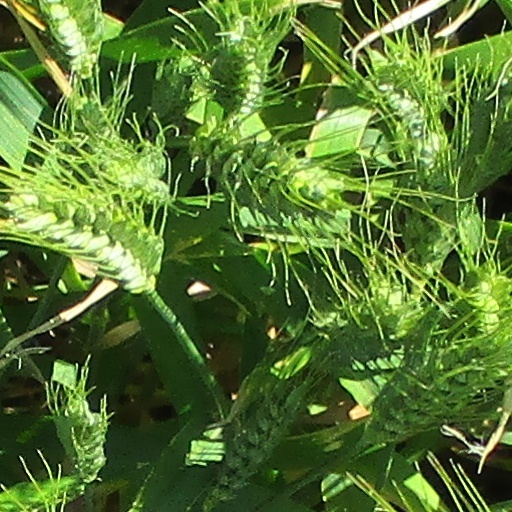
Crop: wheat